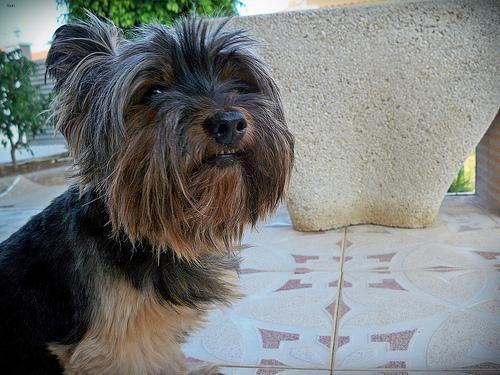
yorkshire terrier